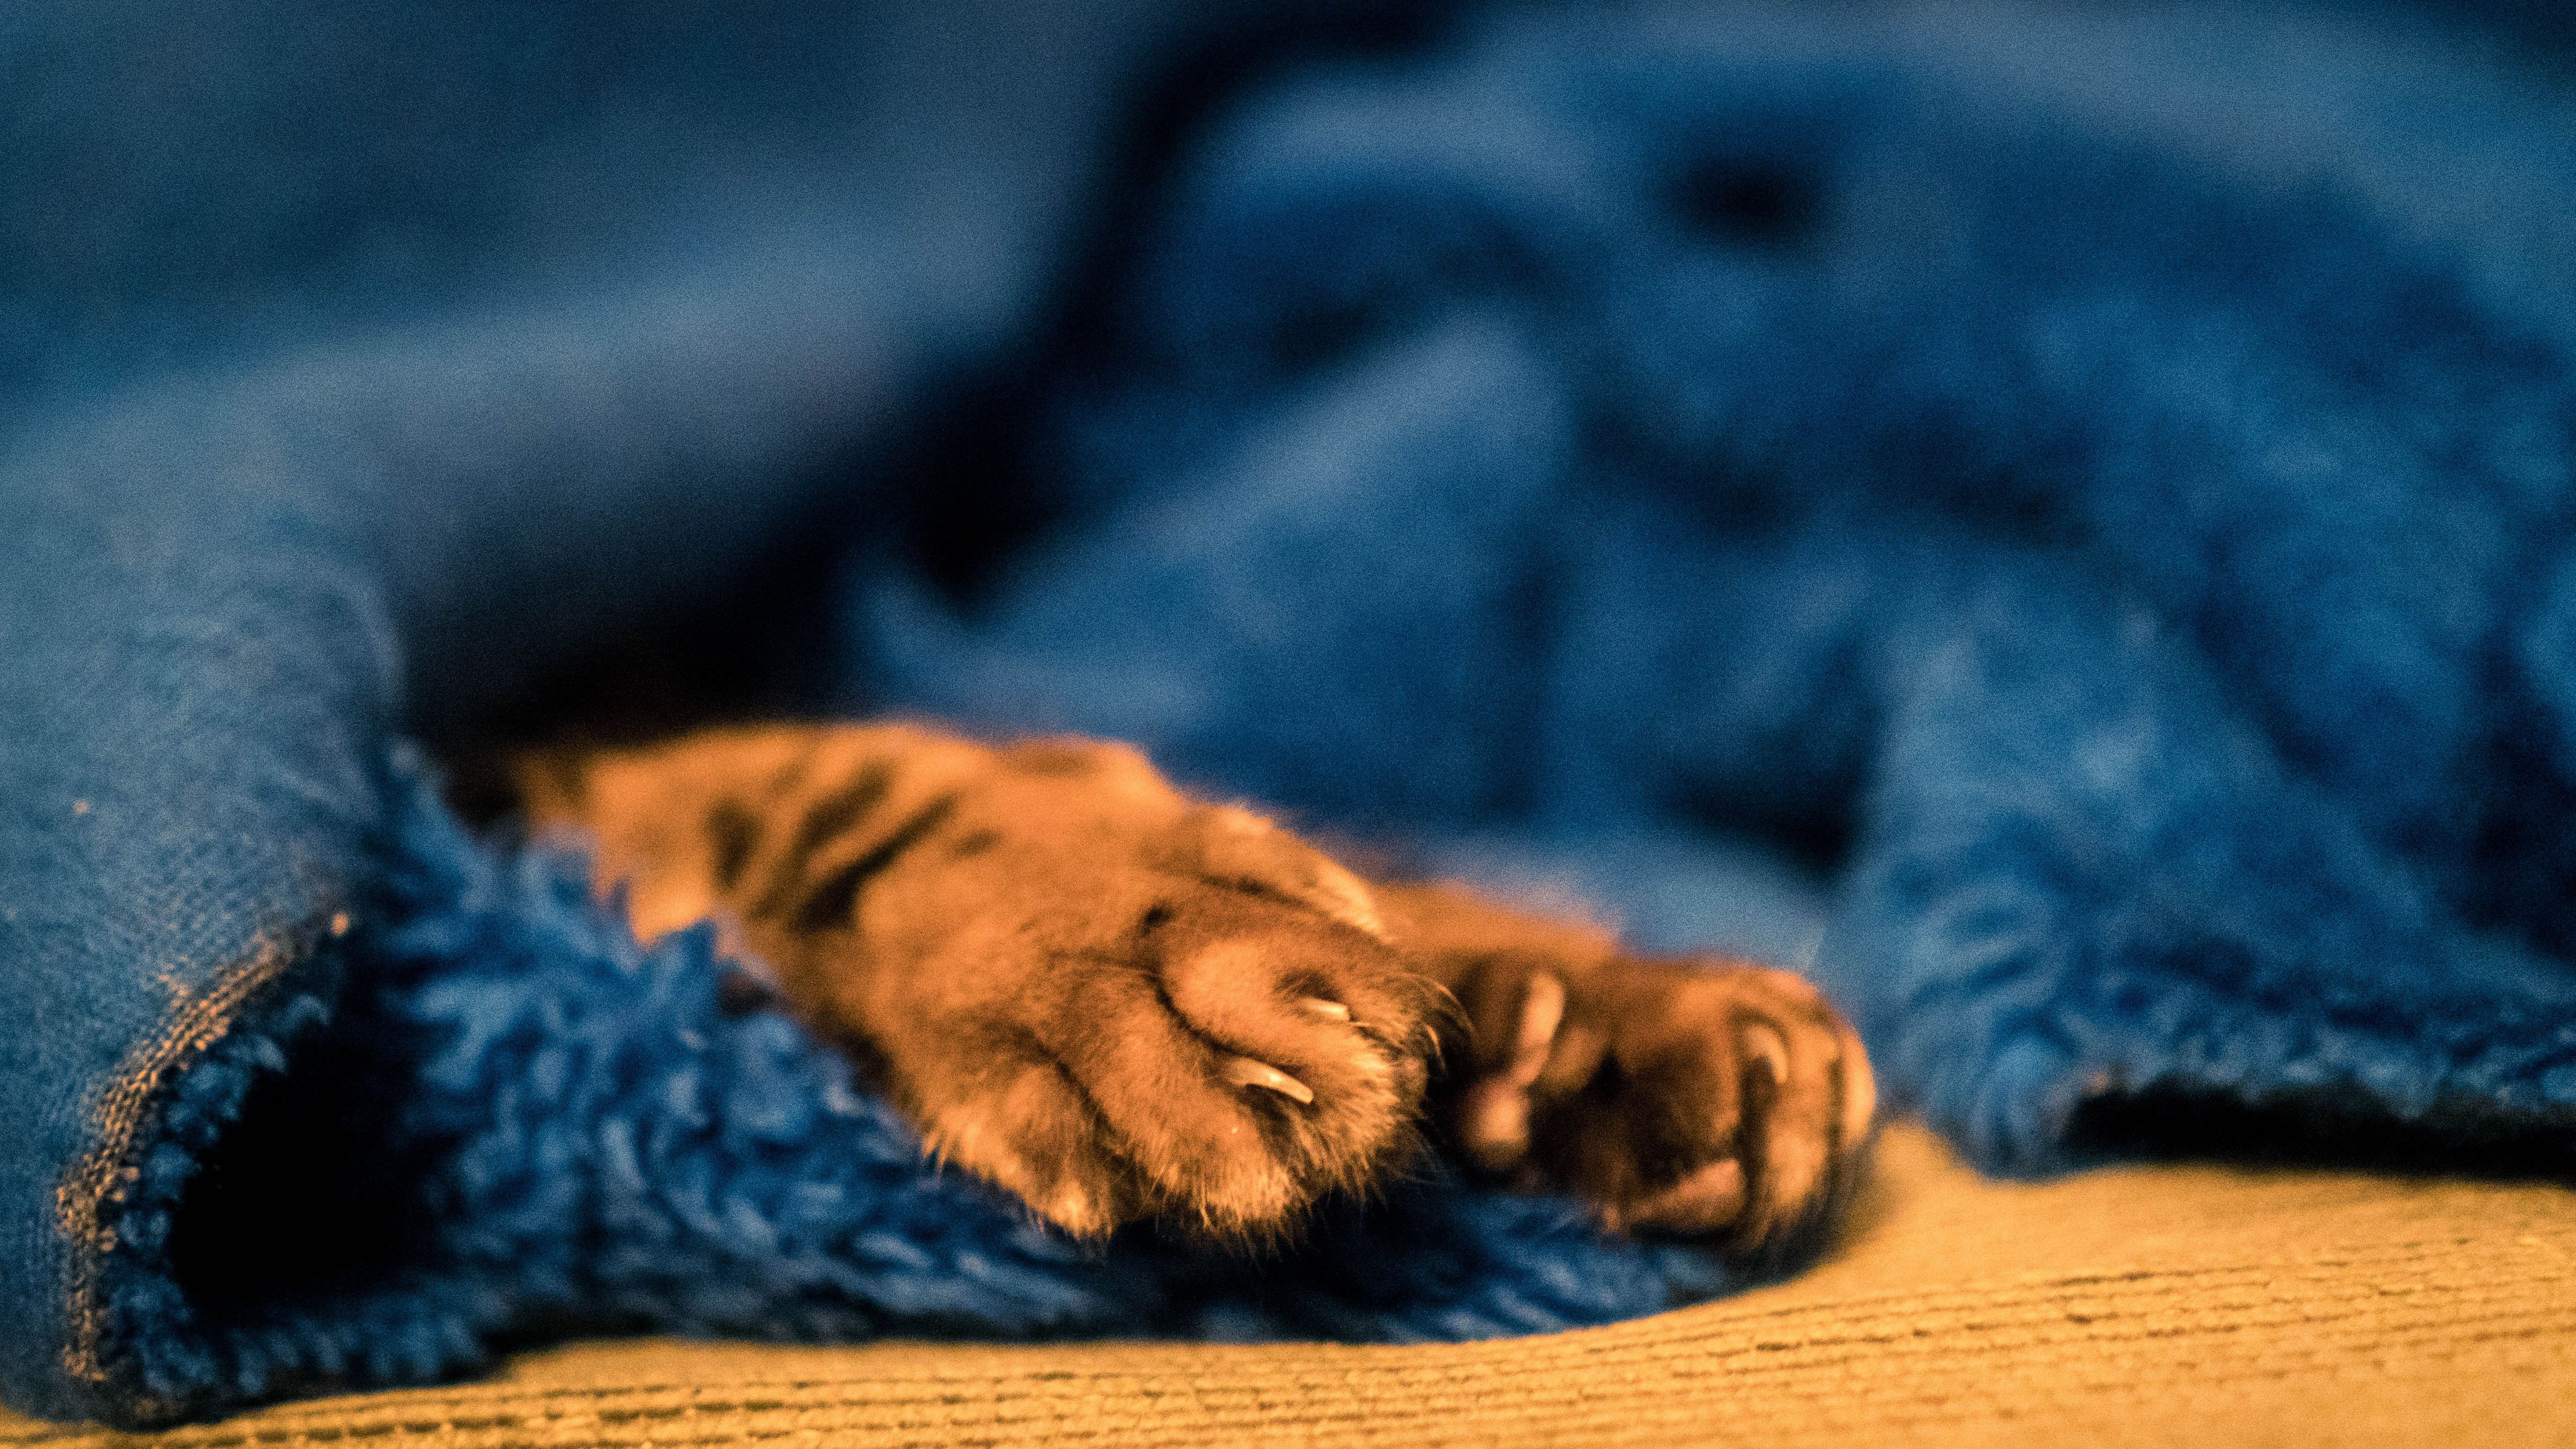
hand, cat, blue, material, close up, textile, cats, eye, ripley, macro photography